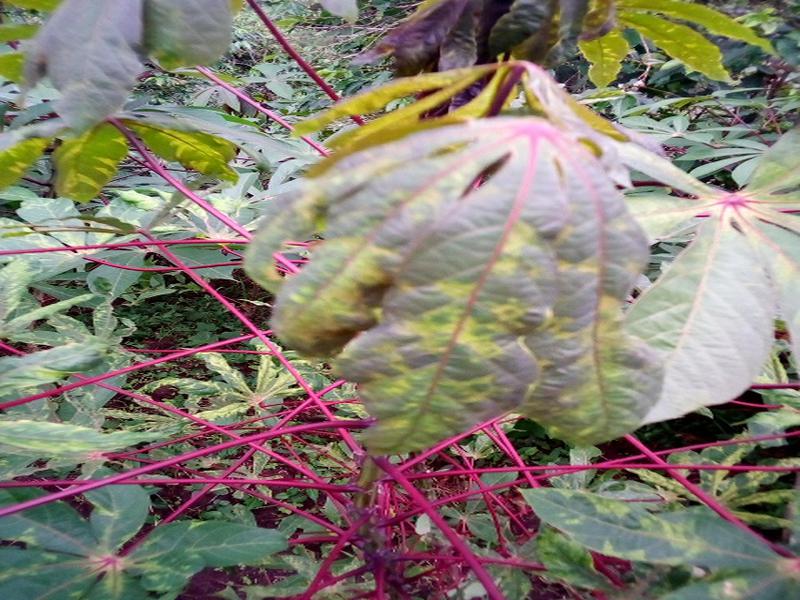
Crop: cassava
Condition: mosaic_disease